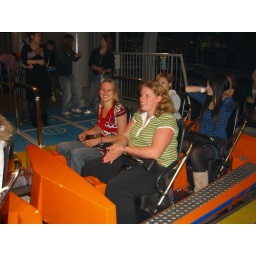
Nynke en Roelfina in een achtbaan van 80 meter hoog die door een gebouw heengaat.